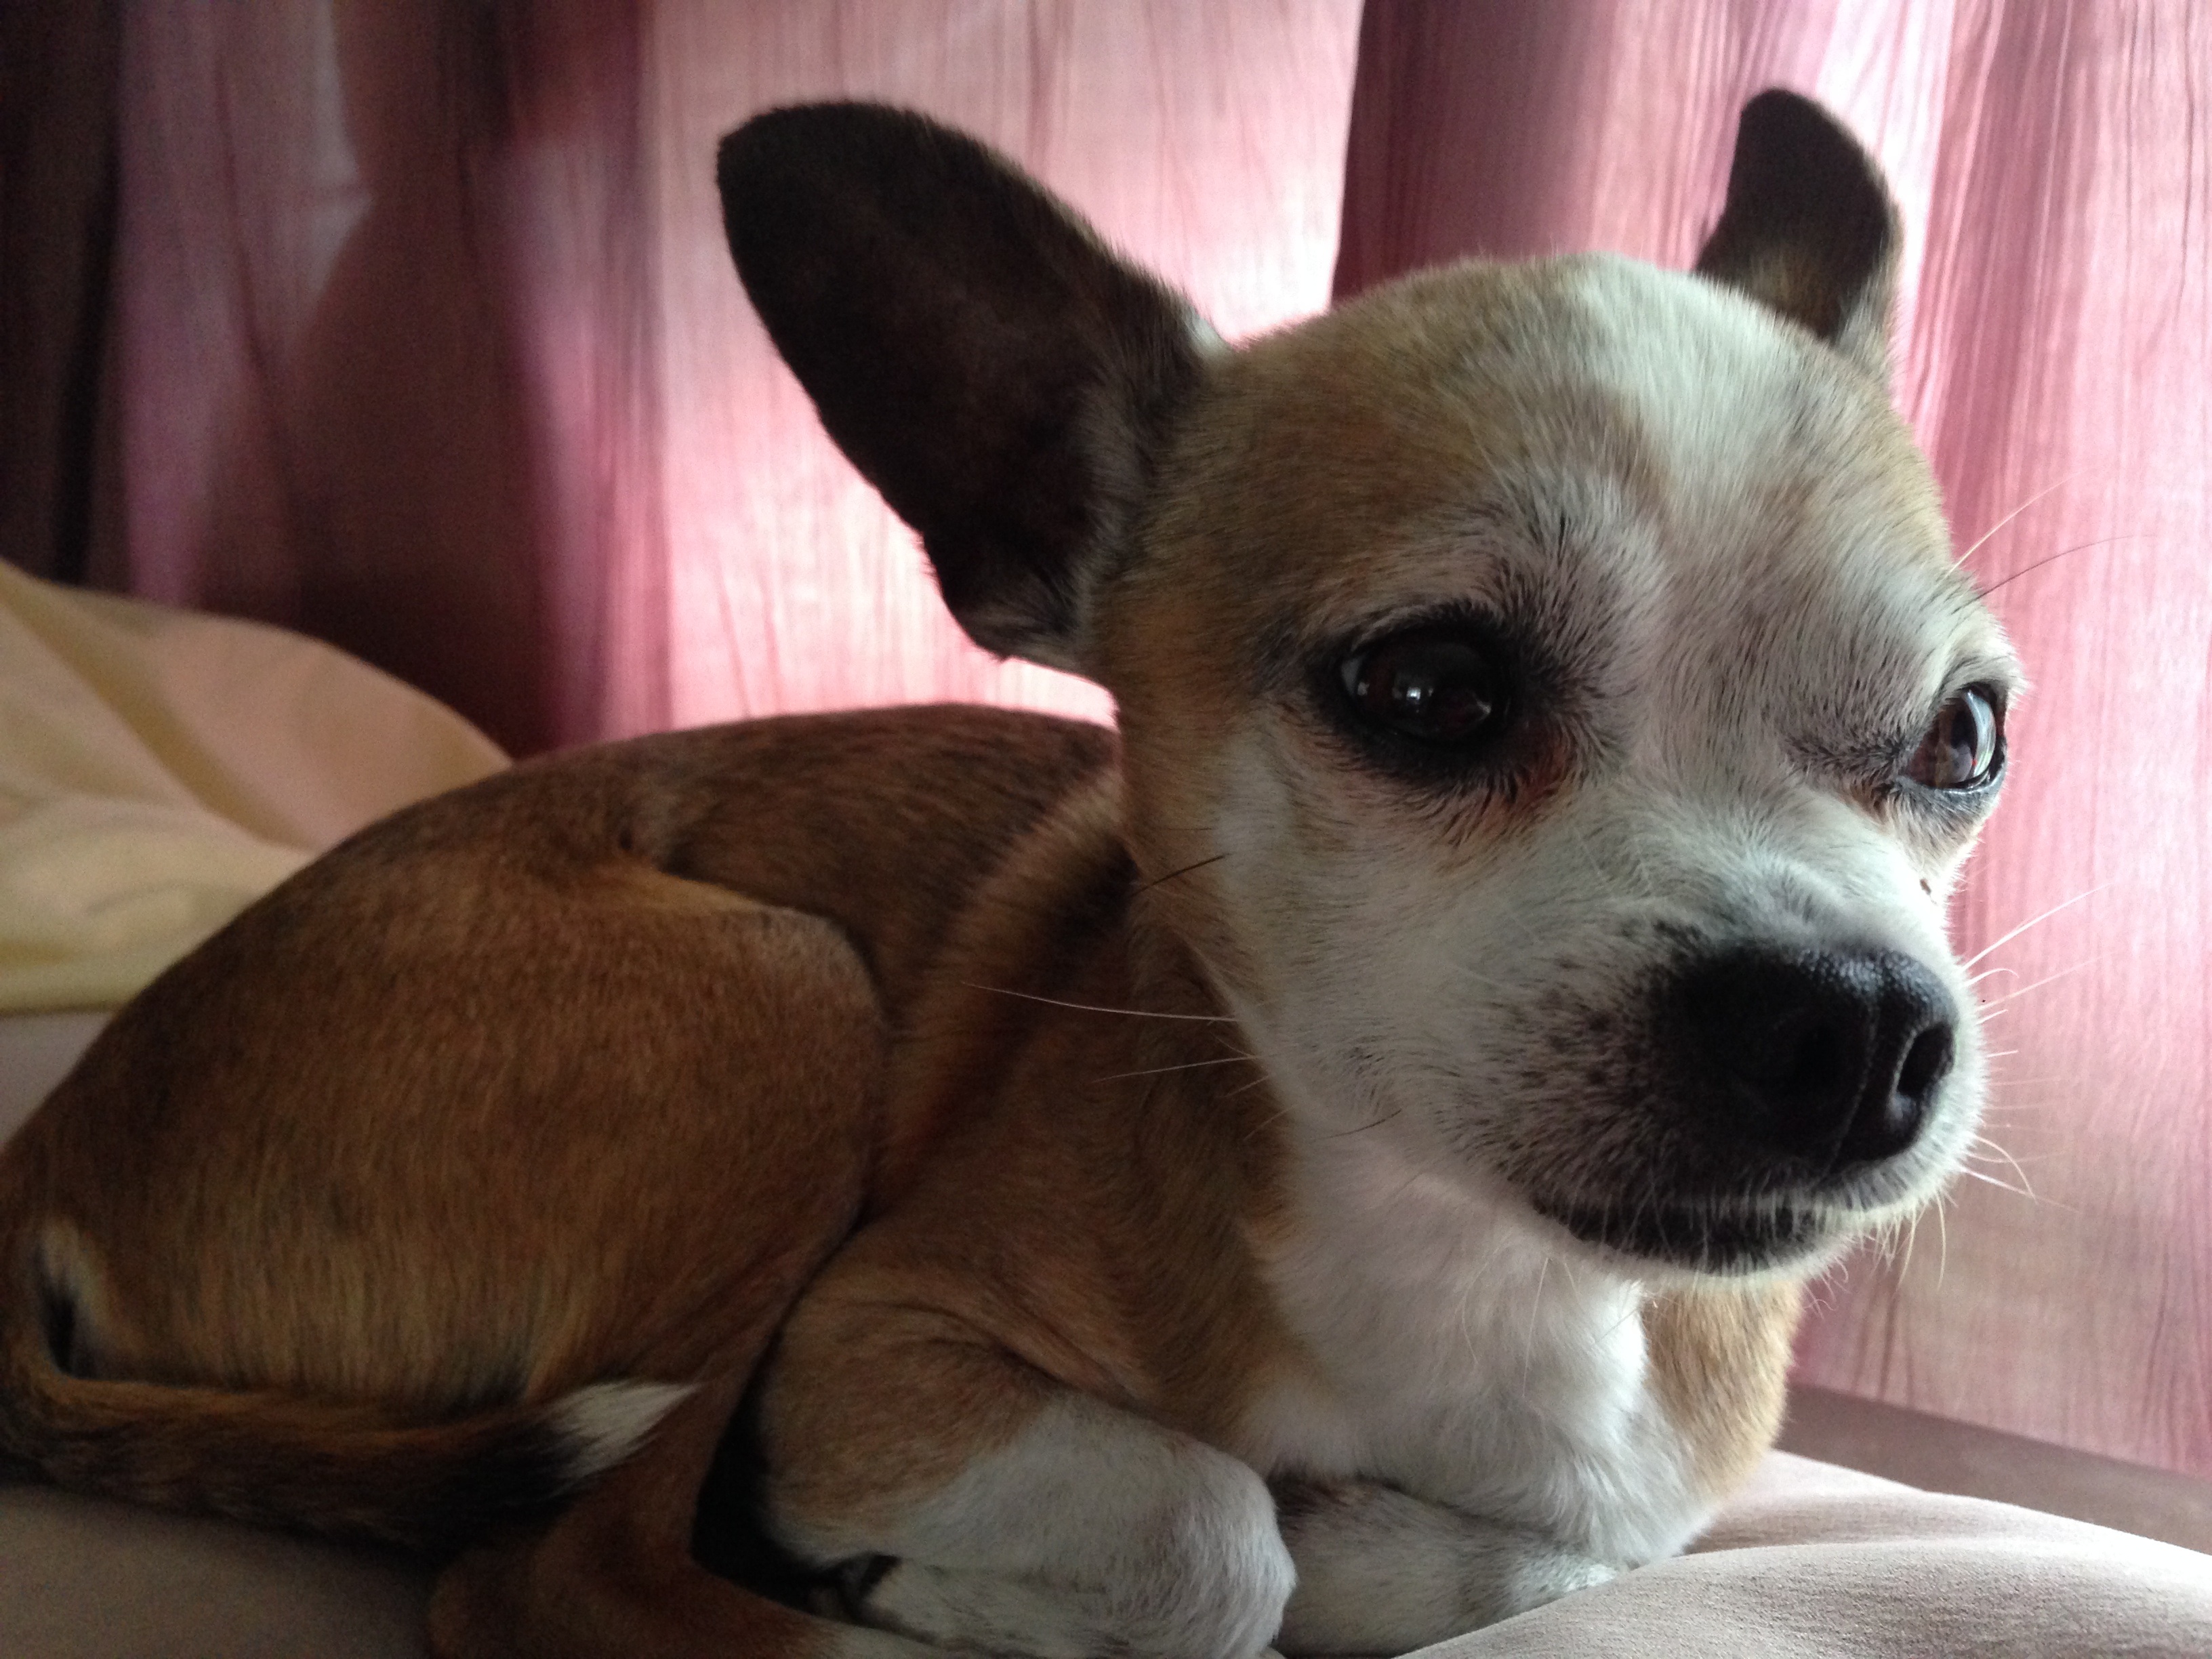
dog, animal, cute, canine, pet, small, mammal, miniature, vertebrate, chihuahua, domestic, adorable, dog breed, dog like mammal, carnivoran